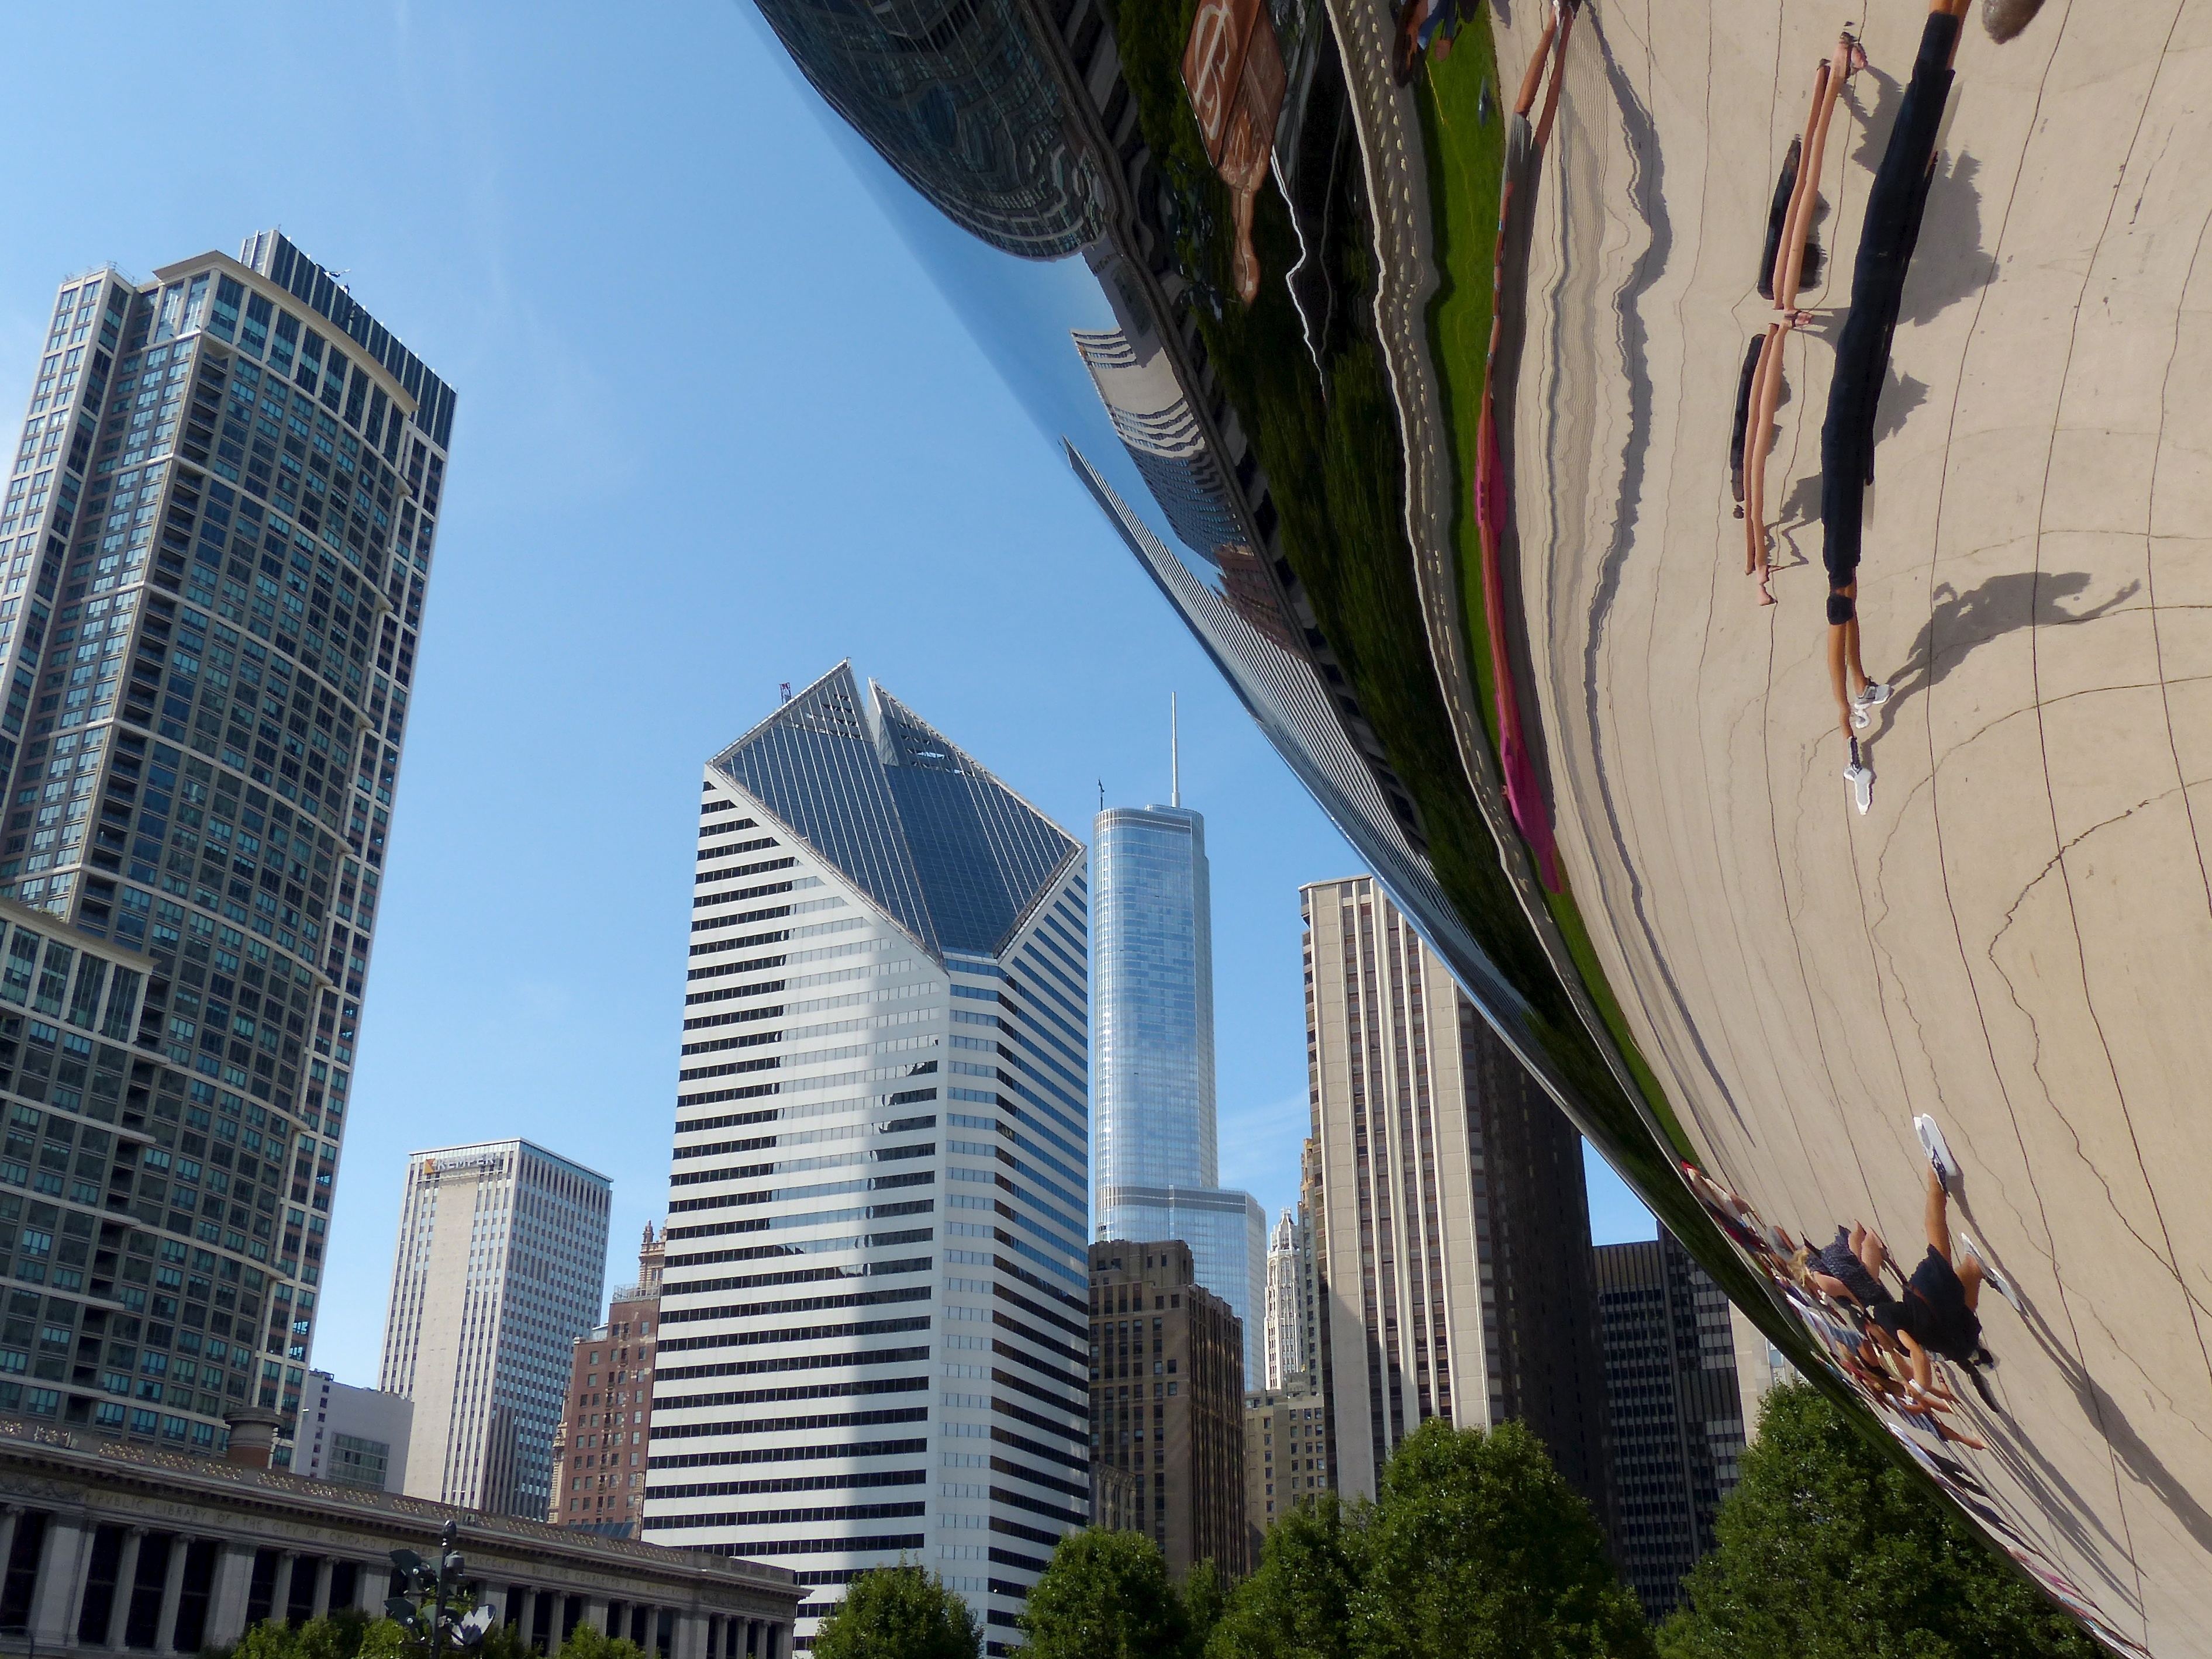
architecture, skyline, city, skyscraper, cityscape, downtown, summer, travel, reflection, tower, park, usa, landmark, chicago, facade, tourism, tower block, sculpture, art, skyscrapers, stainlesssteel, illinois, millennium, cloudgate, thebean, anishkapoor, metropolis, urban area, human settlement, metropolitan area